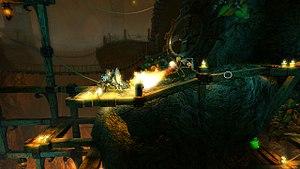
Trine 3: The Artifacts of Power est un jeu vidéo de plates-formes et de réflexion développé et édité par Frozenbyte, sorti en 2015 sur Linux, Windows, Mac OS et PlayStation 4.
Trine est un jeu vidéo développé par le studio finlandais Frozenbyte, et publié en 2009 pour Windows, Mac OS X, Linux, et PlayStation 3, via le PlayStation Network. Il s’agit d’un jeu de plates-formes mêlant action et réflexion et faisant appel à la physique. Le joueur incarne trois personnages, un Chevalier, une Voleuse et un Magicien, liés ensemble par un artefact magique, le Trine, et évoluant au cœur d’un univers médiéval-fantastique. Il a connu trois suites portant le nom de Trine 2 puis Trine 3: The Artifacts of Power ainsi que Trine 4: The Nightmare Prince.